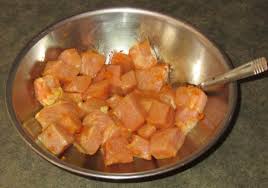
Yemek: kebap